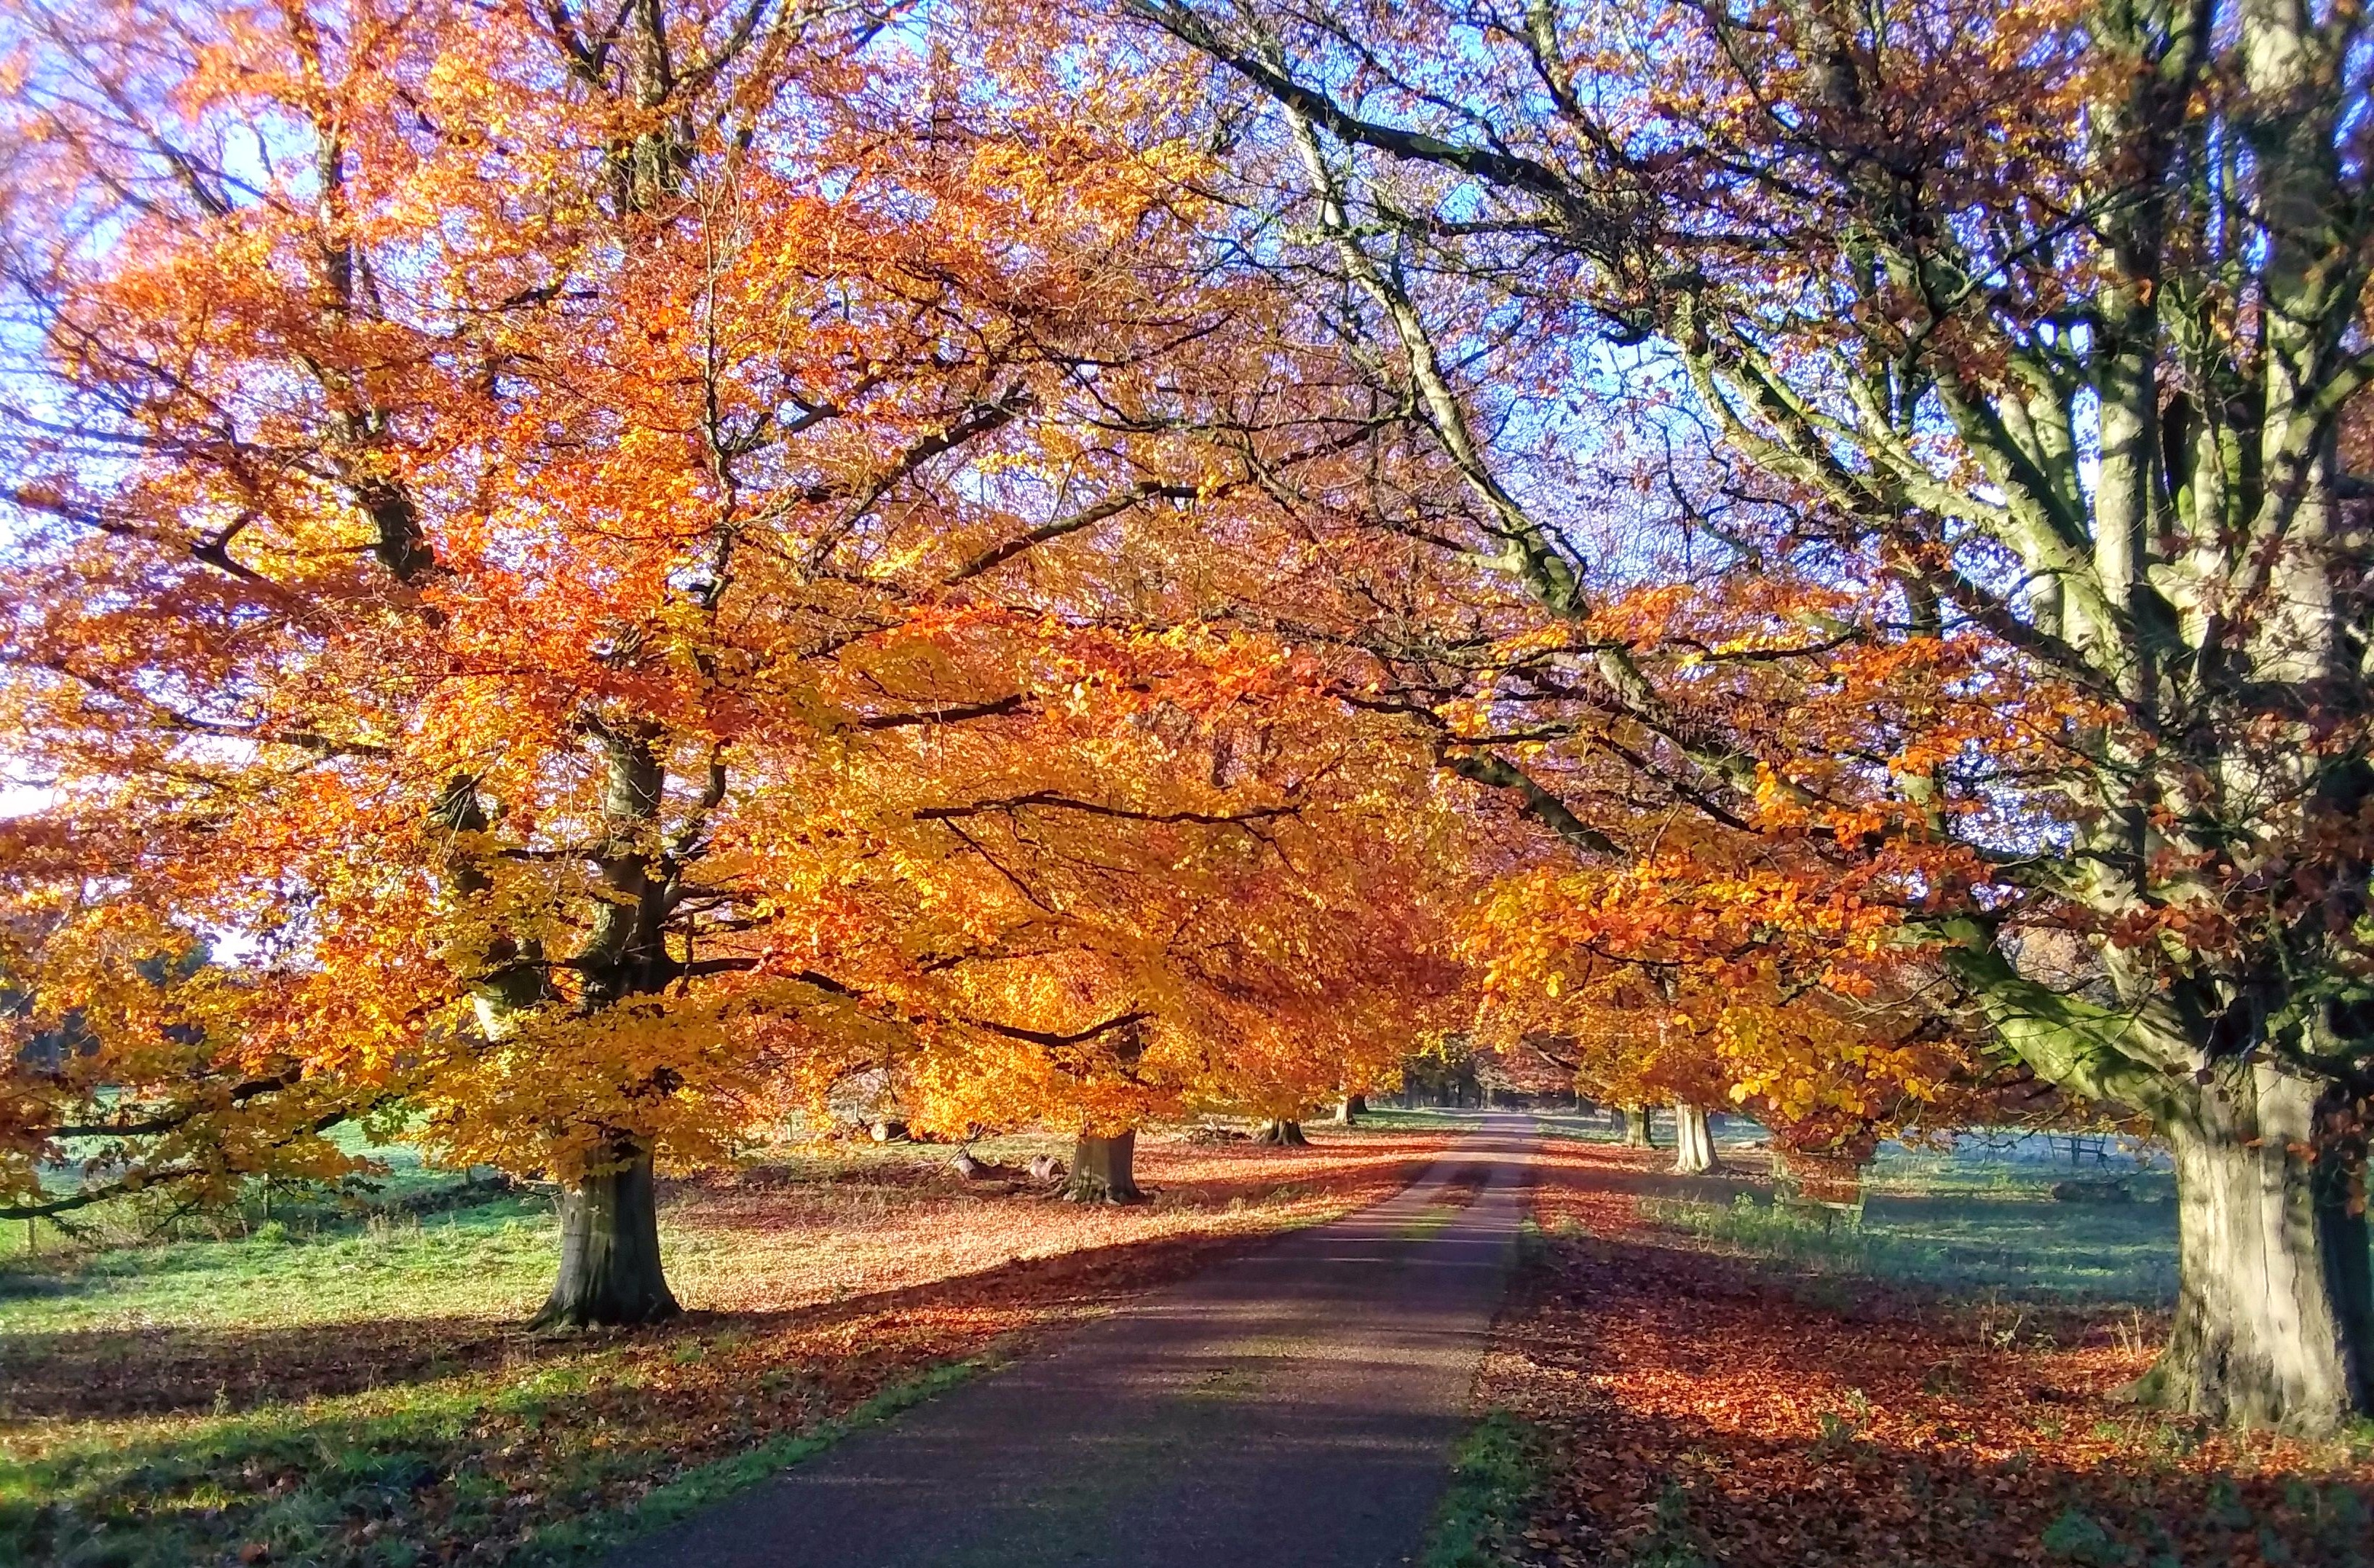
tree, autumn, plant, sky, leaf, natural landscape, twig, trunk, sunlight, People in nature, deciduous, landscape, Tints and shades, grass, road surface, forest, flowering plant, grove, road, woodland, temperate broadleaf and mixed forest, wood, Northern hardwood forest, shade, plant stem, maple, maple leaf